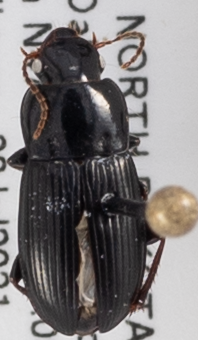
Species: Harpalus somnulentus
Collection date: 2021-07-20
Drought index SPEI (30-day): -1.25
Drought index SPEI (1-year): -2.09
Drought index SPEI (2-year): -0.82